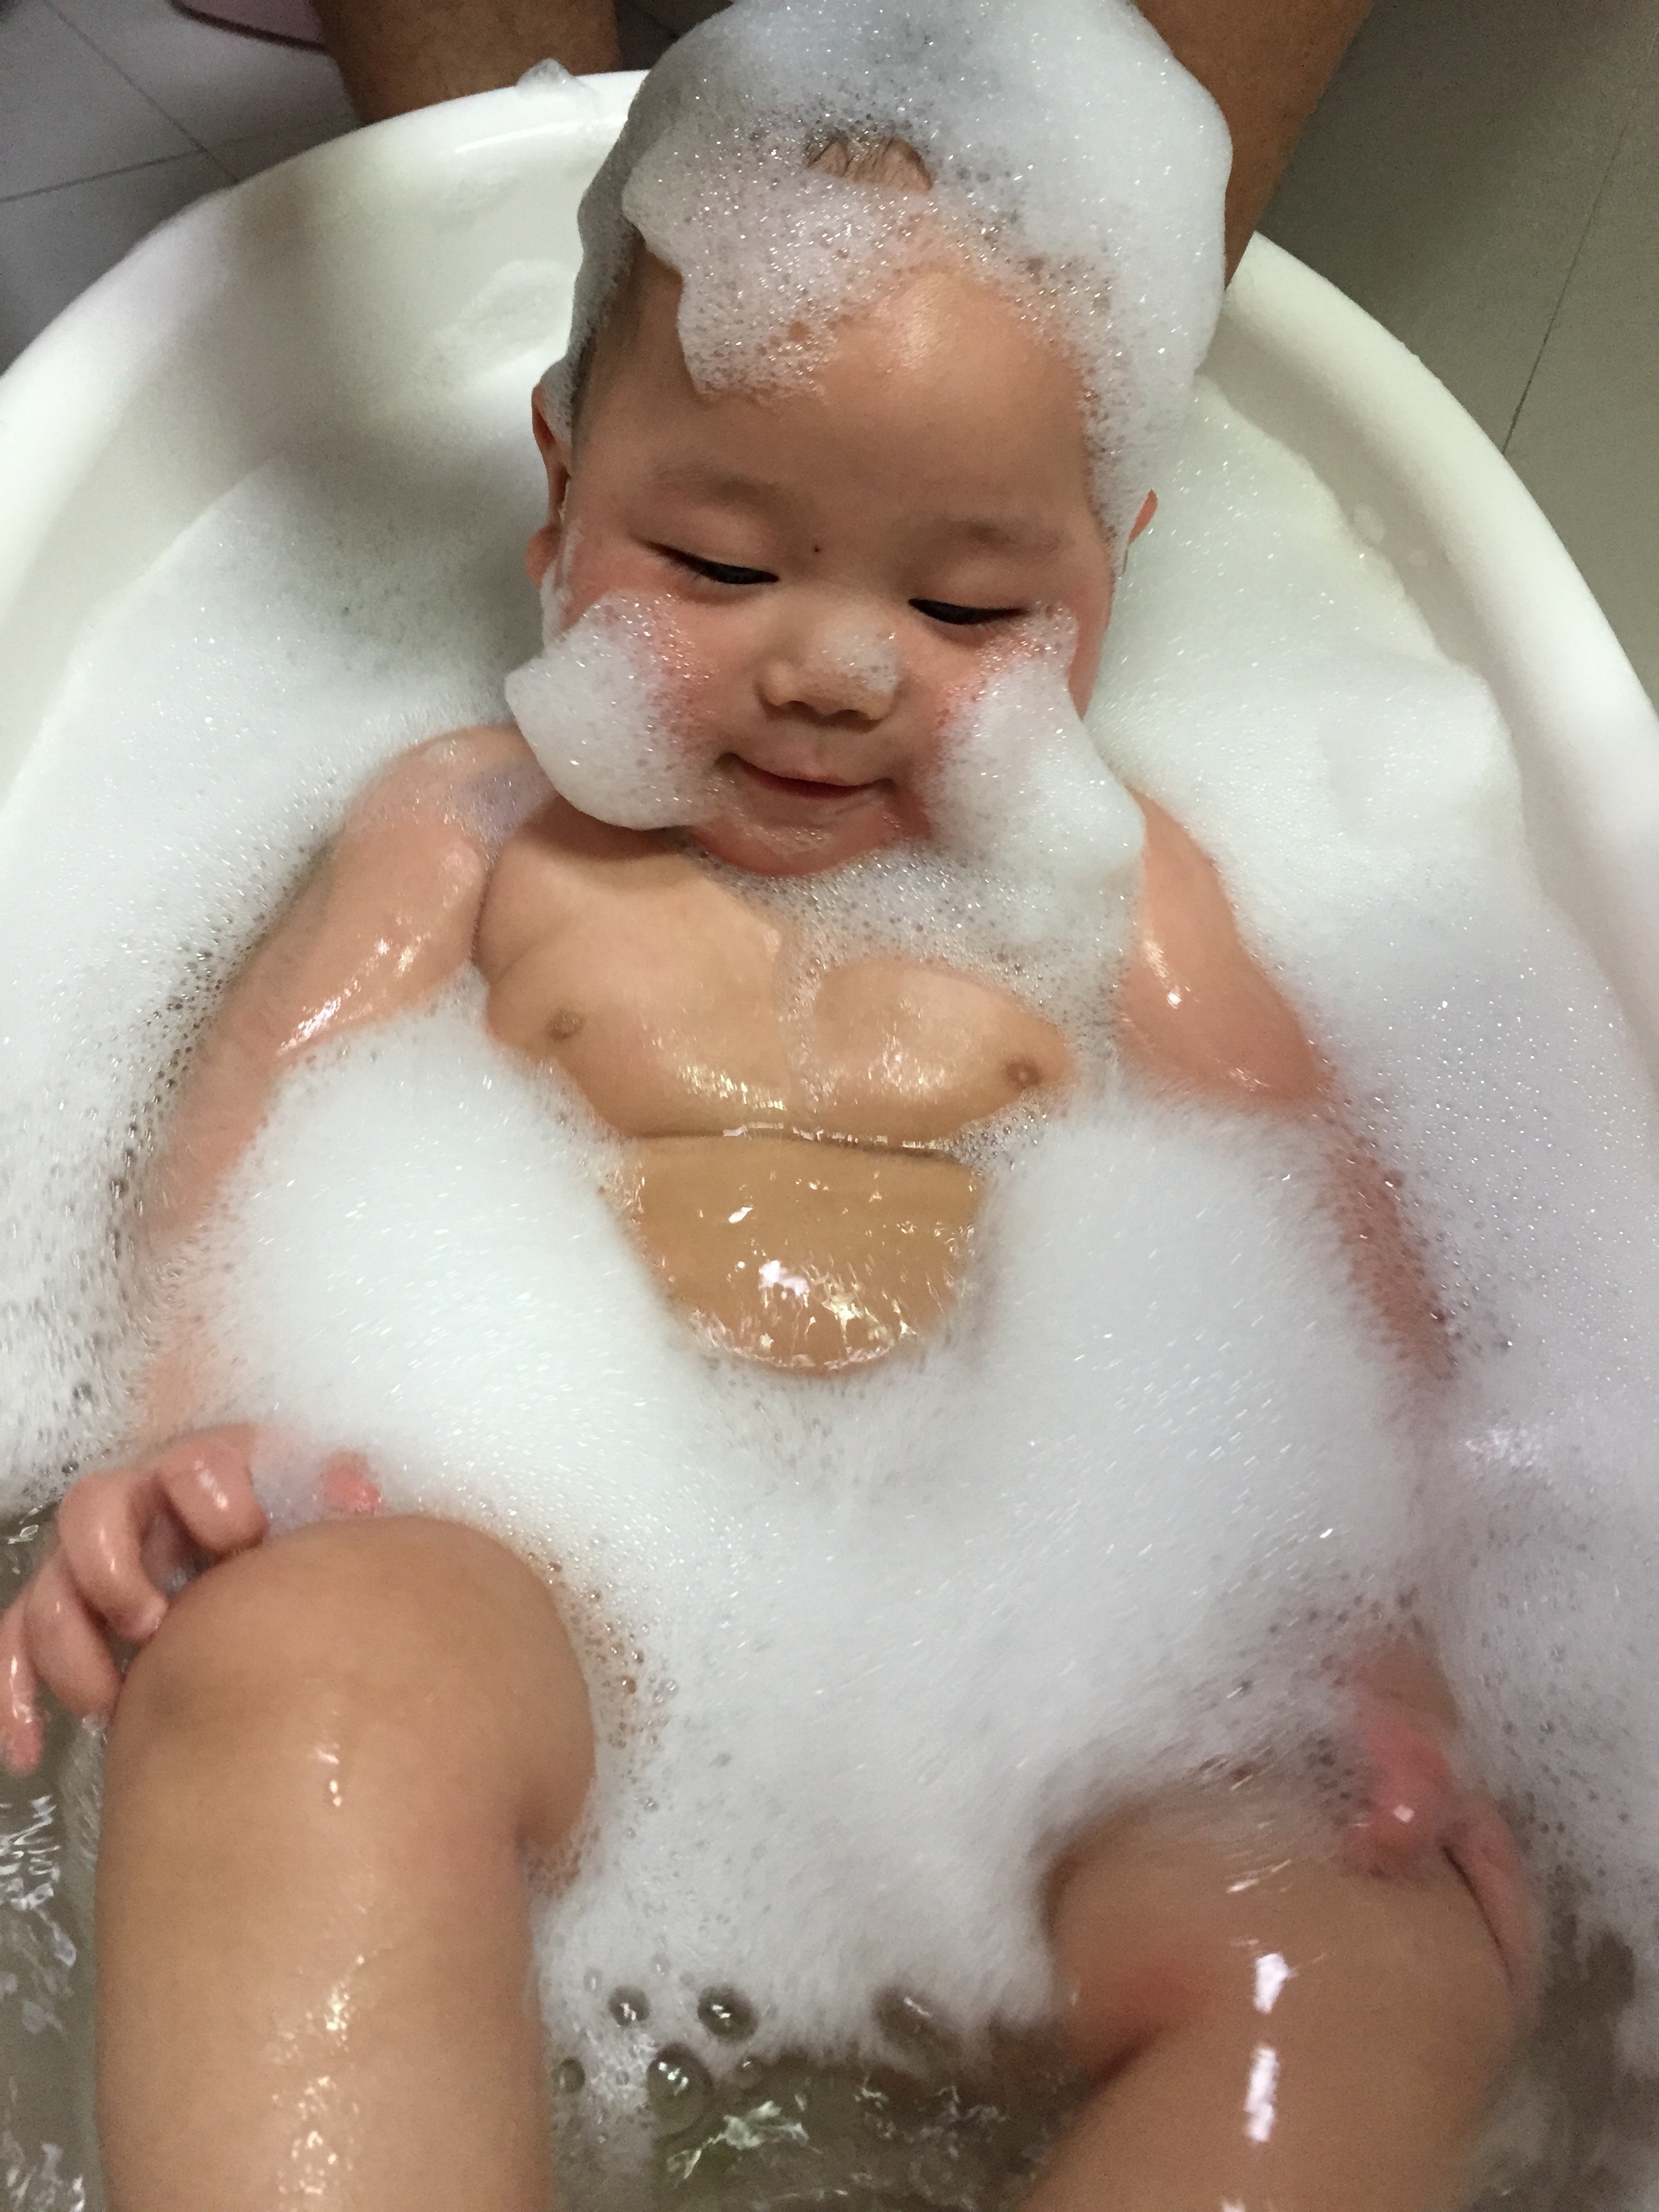
person, foam, relax, child, clothing, baby, mouth, face, bathe, infant, toddler, skin, bathing